Morgan Bible

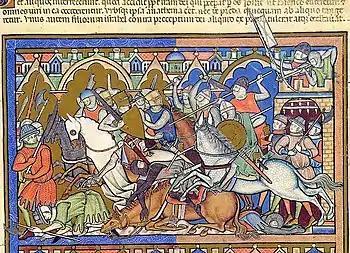
"The Israelites are repulsed from Ai" (fol. 10r)

Originally, the Bible contained only miniatures, organized in a consistent visual rhythm from page to page. Within 100 years, the book acquired marginal inscriptions in Latin describing the scenes illustrated. Cardinal Bernard Maciejowski, Bishop of Kraków, had the book given as a gift to Abbas I of Persia in 1608. Abbas ordered inscriptions in Persian to be added, mostly translating the Latin ones already there. Later, in the eighteenth century, inscriptions were added in Judeo-Persian. The Latin text allowed art historians to identify the subjects of the miniatures.